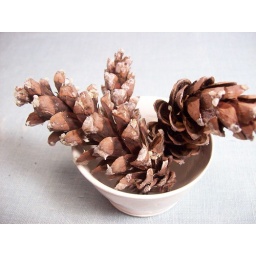
three cones from a white pine in one of my small bowls